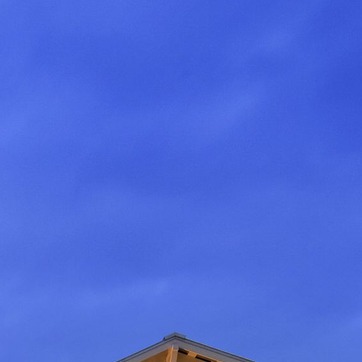
Material: sky